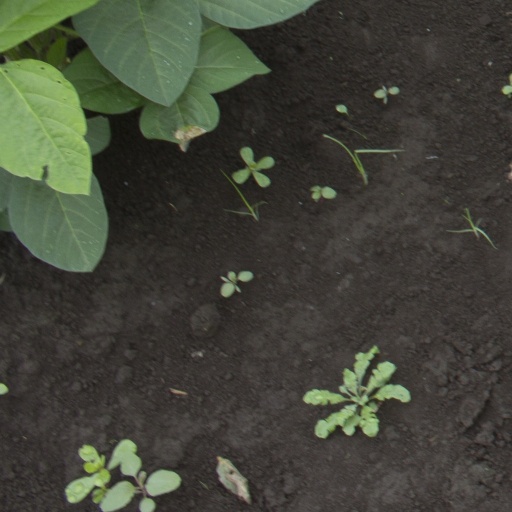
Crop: soybean